Bheema Theeradalli

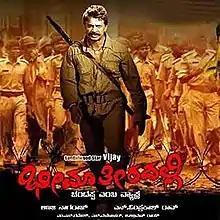
Theatrical release poster

Bheema Theeradalli is a 2012 Kannada biopic action film directed by Om Prakash Rao and produced-shot by cinematographer Anaji Nagaraj. The film stars